Well

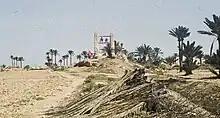
Camel drawing water from a well, Djerba island, Tunisia, 1960

Very early Neolithic wells are known from the Eastern Mediterranean. The oldest reliably dated well is from the pre-pottery neolithic (PPN) site of Kissonerga-Mylouthkia on Cyprus. At around 8400 BC a shaft (well 116) of circular diameter was driven through limestone to reach an aquifer at a depth of . Well 2070 from Kissonerga-Mylouthkia, dating to the late PPN, reaches a depth of . Other slightly younger wells are known from this site and from neighbouring Parekklisha-Shillourokambos. A first stone lined well of depth is documented from a drowned final PPN (c. 7000 BC) site at ‘Atlit-Yam off the coast near modern Haifa in Israel.